Cola & Pola

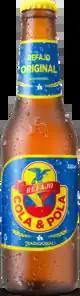
A bottle of "Cola & Pola"

Cola & Pola is a Colombian brand of drink. It is a type of shandy, known in Colombia as "refajo", that mixes Champagne cola and beer. The drink was introduced in 1993 by Bavaria Brewery. It has an ABV of 2%, making it a low alcohol beer.